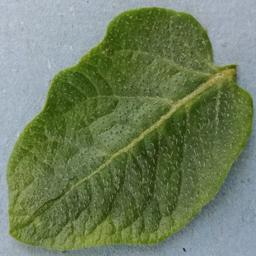
Label: Potato___Healthy